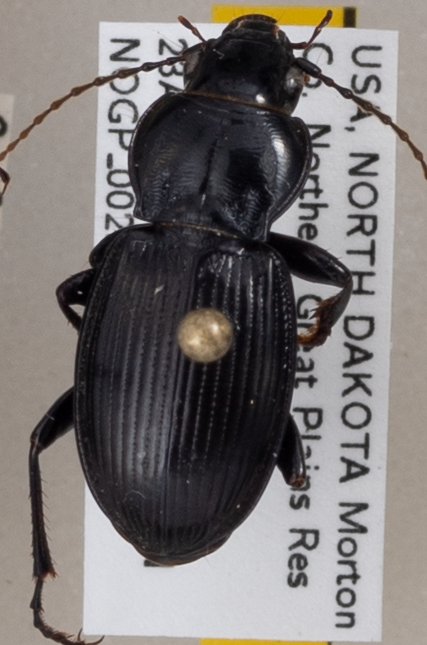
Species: Cyclotrachelus torvus
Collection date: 2022-08-23
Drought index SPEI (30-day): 0.03
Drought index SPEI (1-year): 0.8
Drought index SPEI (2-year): -0.62